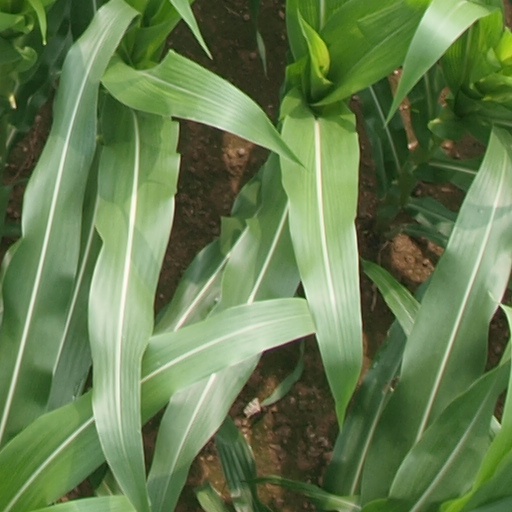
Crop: maize; corn